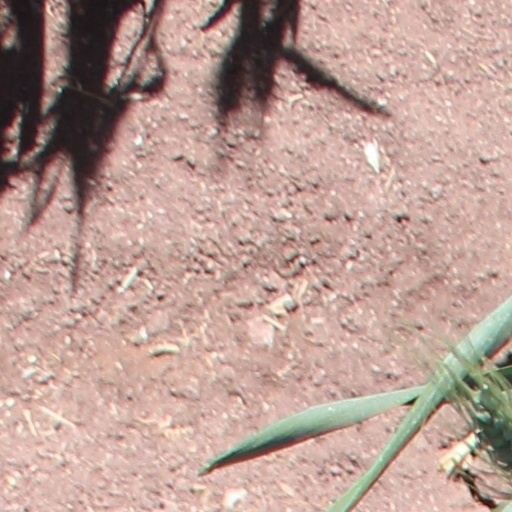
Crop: wheat